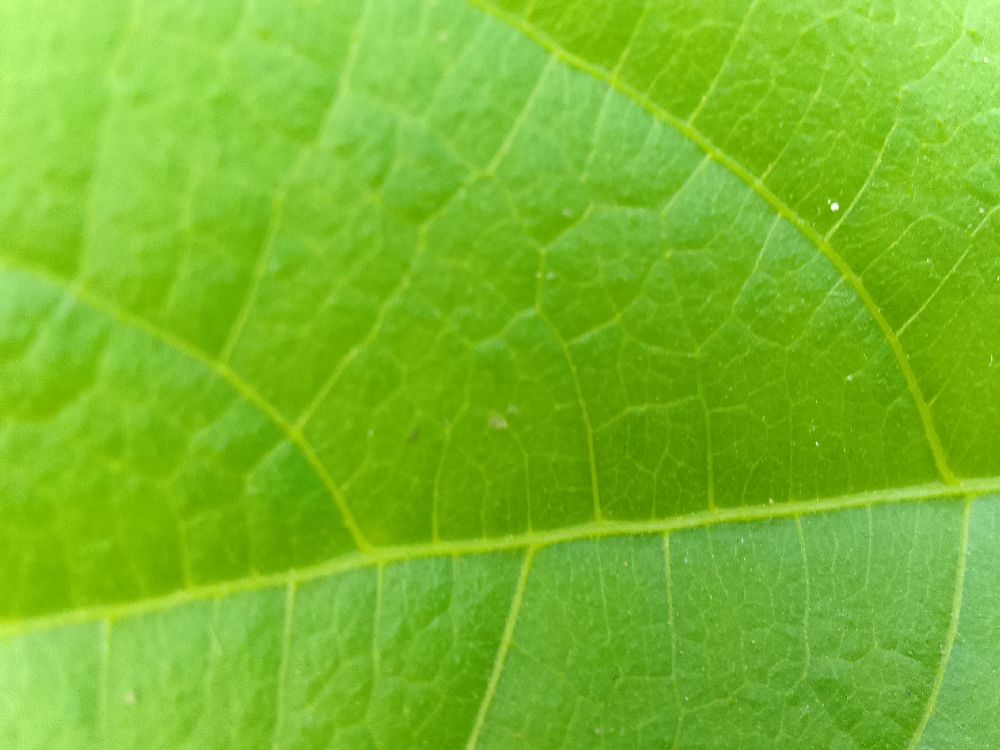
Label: healthy